Patrianovism

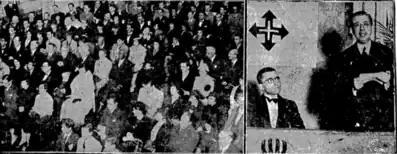
Solemnity for the birthday of D. Pedro Henrique

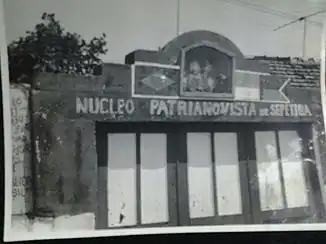
A Patrianovist Center in Sepetiba

The first contact between the two movements happened in 1930 when, in "Política", the Portuguese offered their sympathy for Pátria-Nova and classified them as an interesting movement. In the same year, the School Board of Lusitanian Integralism published an article written by Couto Magalhães, first published in "Pátria-Nova". Both groups continued to contact each other with great intensity.